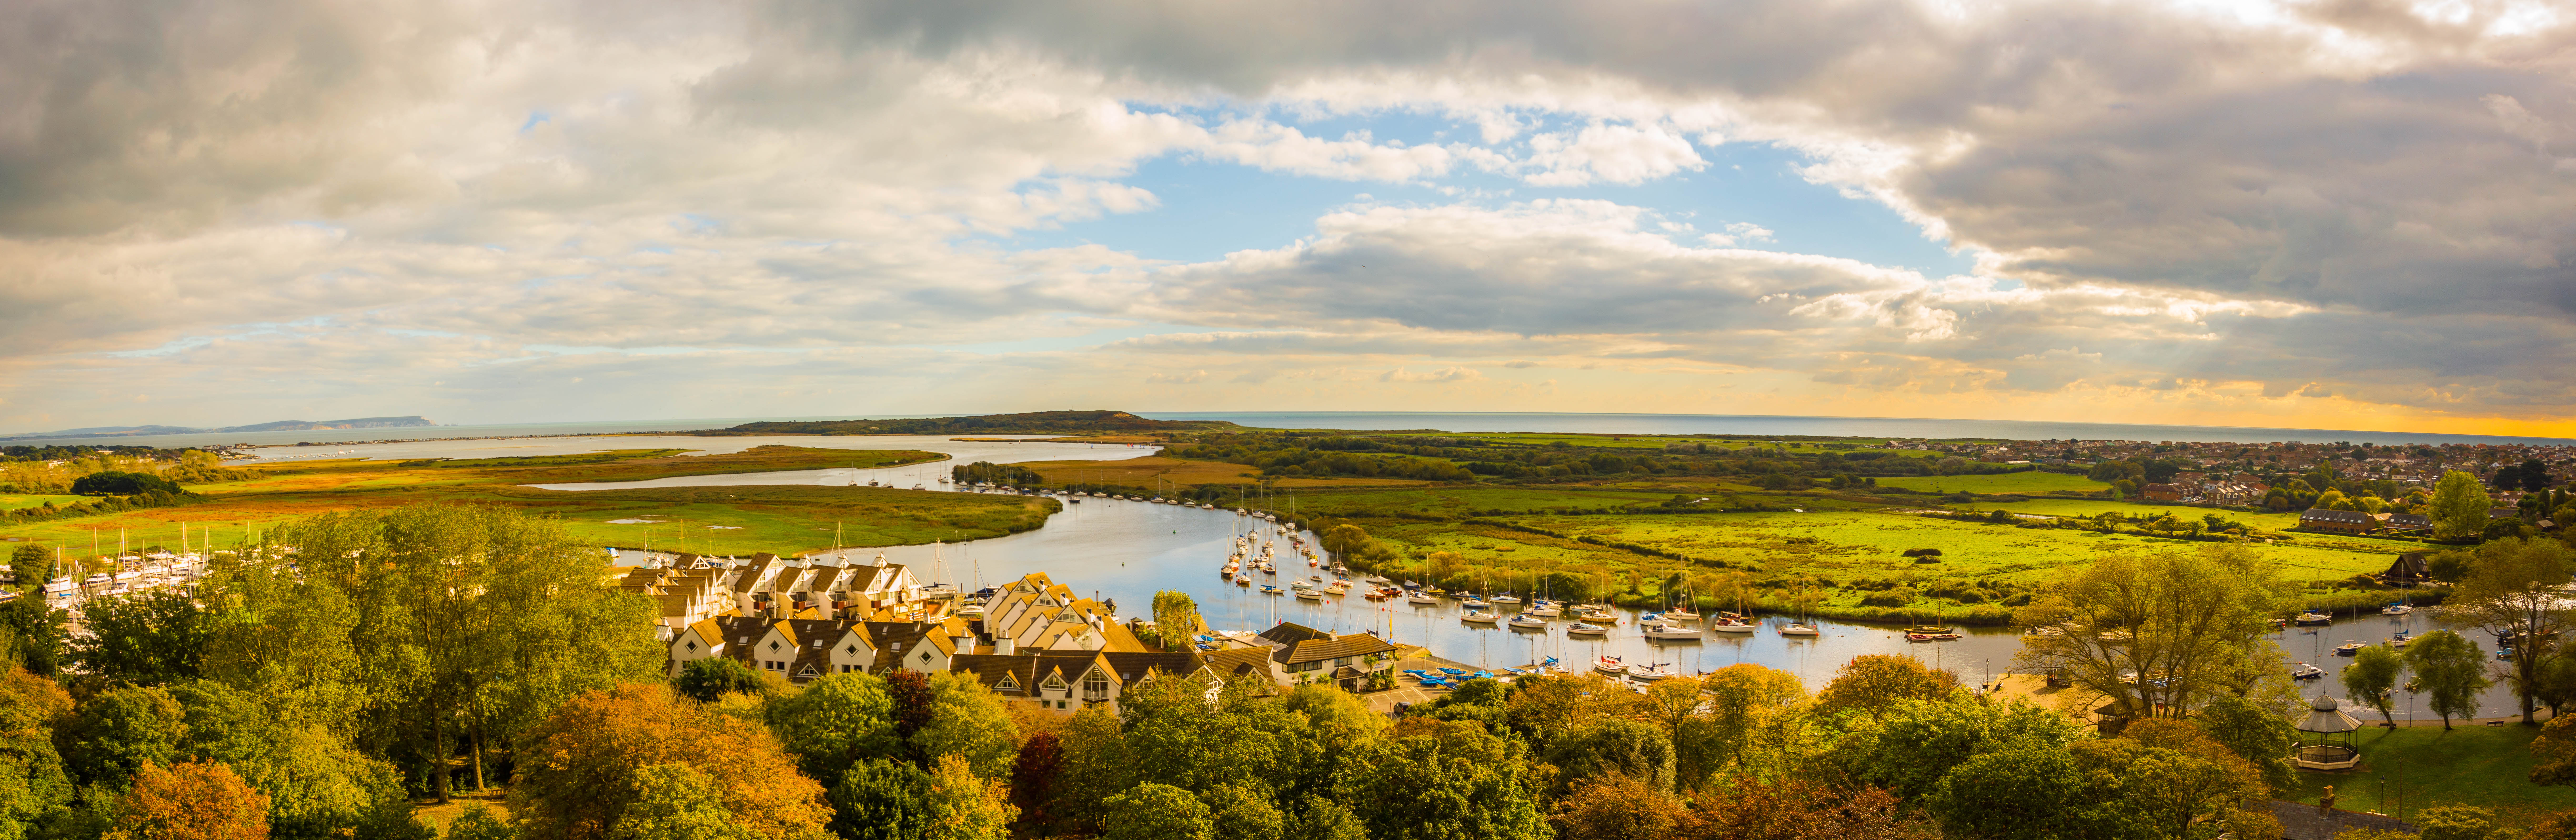
landscape, tree, horizon, marsh, wilderness, cloud, field, meadow, prairie, morning, hill, lake, valley, panorama, reflection, autumn, harbour, agriculture, plain, isle, grassland, head, wetland, plateau, habitat, christchurch, loch, ecosystem, dorset, hengistbury, wight, rural area, natural environment